Svend Asmussen

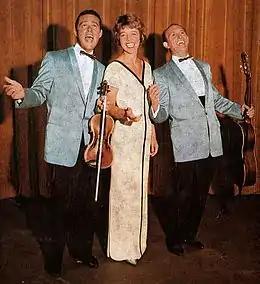
Svend Asmussen with The Swe-Danes in 1961, with Alice Babs at the center and Ulrik Neumann to the right.

Asmussen was born in Copenhagen, Denmark, was raised in a musical family, and started taking violin lessons at the age of seven. Aged 16, he first heard recordings by jazz violinist Joe Venuti and began to emulate his style. He started working professionally as a violinist, vibraphonist, and singer at age 17, leaving his formal training behind for good. Early in his career he worked in Denmark and on cruise ships, with artists such as Josephine Baker and Fats Waller. Asmussen later was greatly influenced by Stuff Smith, whom he met in Denmark. Asmussen played with Valdemar Eiberg and Kjeld Bonfils during World War II, during which time jazz had moved to the underground and served as a form of political protest.